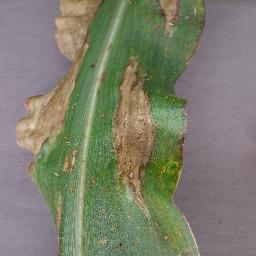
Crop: corn
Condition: (maize)_northern_blight